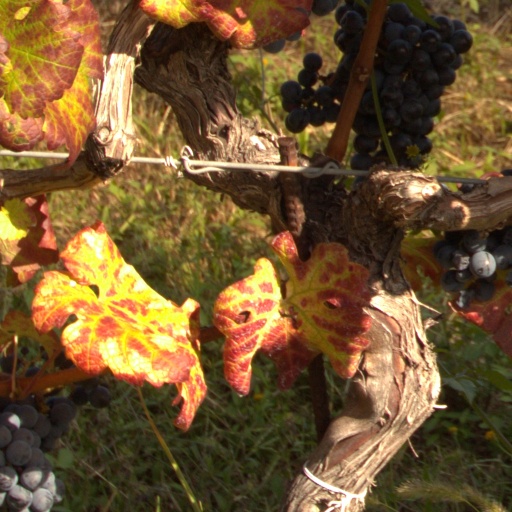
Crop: grape